Bedřich Smetana

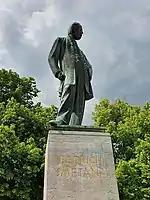
Smetana statue in Litomyšl

In his final decade, the most fruitful of his compositional career despite his deafness and increasing ill-health, Smetana belatedly received national recognition. Of his later operas, "The Two Widows" and "The Secret" were warmly received, while "The Kiss" was greeted by an "overwhelming ovation". The ceremonial opera "Libuše" was received with thunderous applause for the composer; by this time (1881) the disputes around his music had declined, and the public was ready to honour him as the founder of Czech music. Nevertheless, the first few performances in October 1882 of an evidently under-rehearsed "The Devil's Wall" were chaotic, and the composer was left feeling "dishonoured and dispirited." This disappointment was swiftly mitigated by the acclaim that followed the first performance of the complete "Má vlast" cycle in November: "Everyone rose to his feet and the same storm of unending applause was repeated after each of the six parts ... At the end of "Blaník" [the final part] the audience was beside itself and the people could not bring themselves to take leave of the composer."